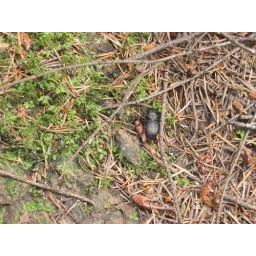
A black beetle crawls near a tree trunk at Lynn Canyon Provincial Park. (District of North Vancouver, BC, Canada)